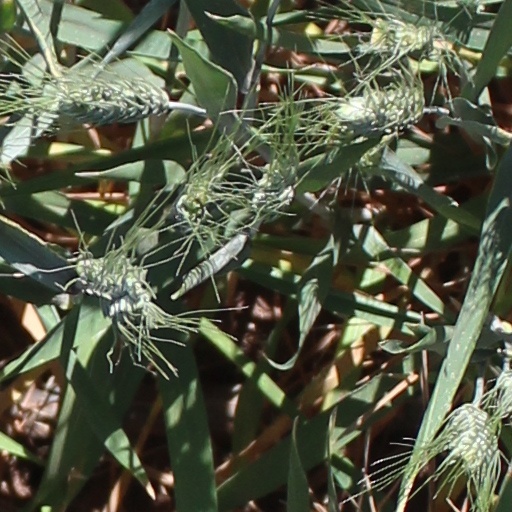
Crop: wheat